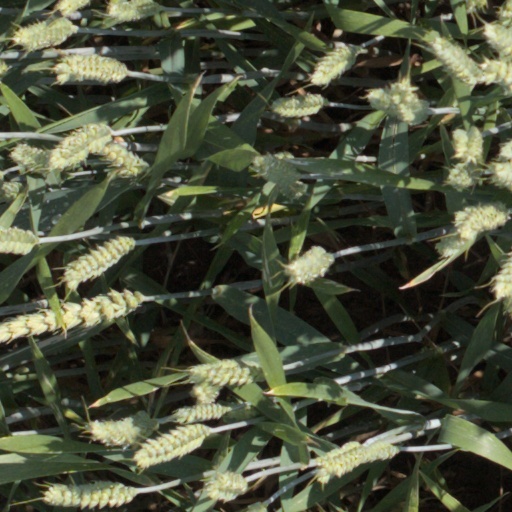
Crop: wheat